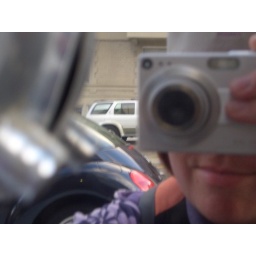
Depth of field experiments with a very shiny standpipe, on California Street in San Francisco.